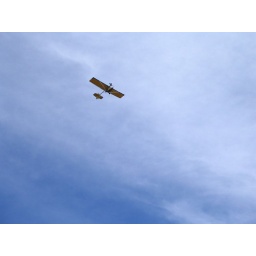
We often see this tiny yello experimental plane flying over the Samoa Peninsula.